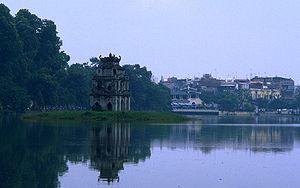
Lê Lợi, connu par la suite sous son nom de reigne en tant qu'Empereur Lê Thái Tổ, est né le 10 septembre 1385 dans la province de Thanh Hoa et mort le 5 septembre 1433. Fondateur de la dynastie des Lê postérieurs, il régna sur le Đại Việt de 1428 à 1433. Lê Lợi est un héros national au vietnam du fait de sa lutte pour repousser les envahisseurs chinois et son travail de reconstruction du pays.